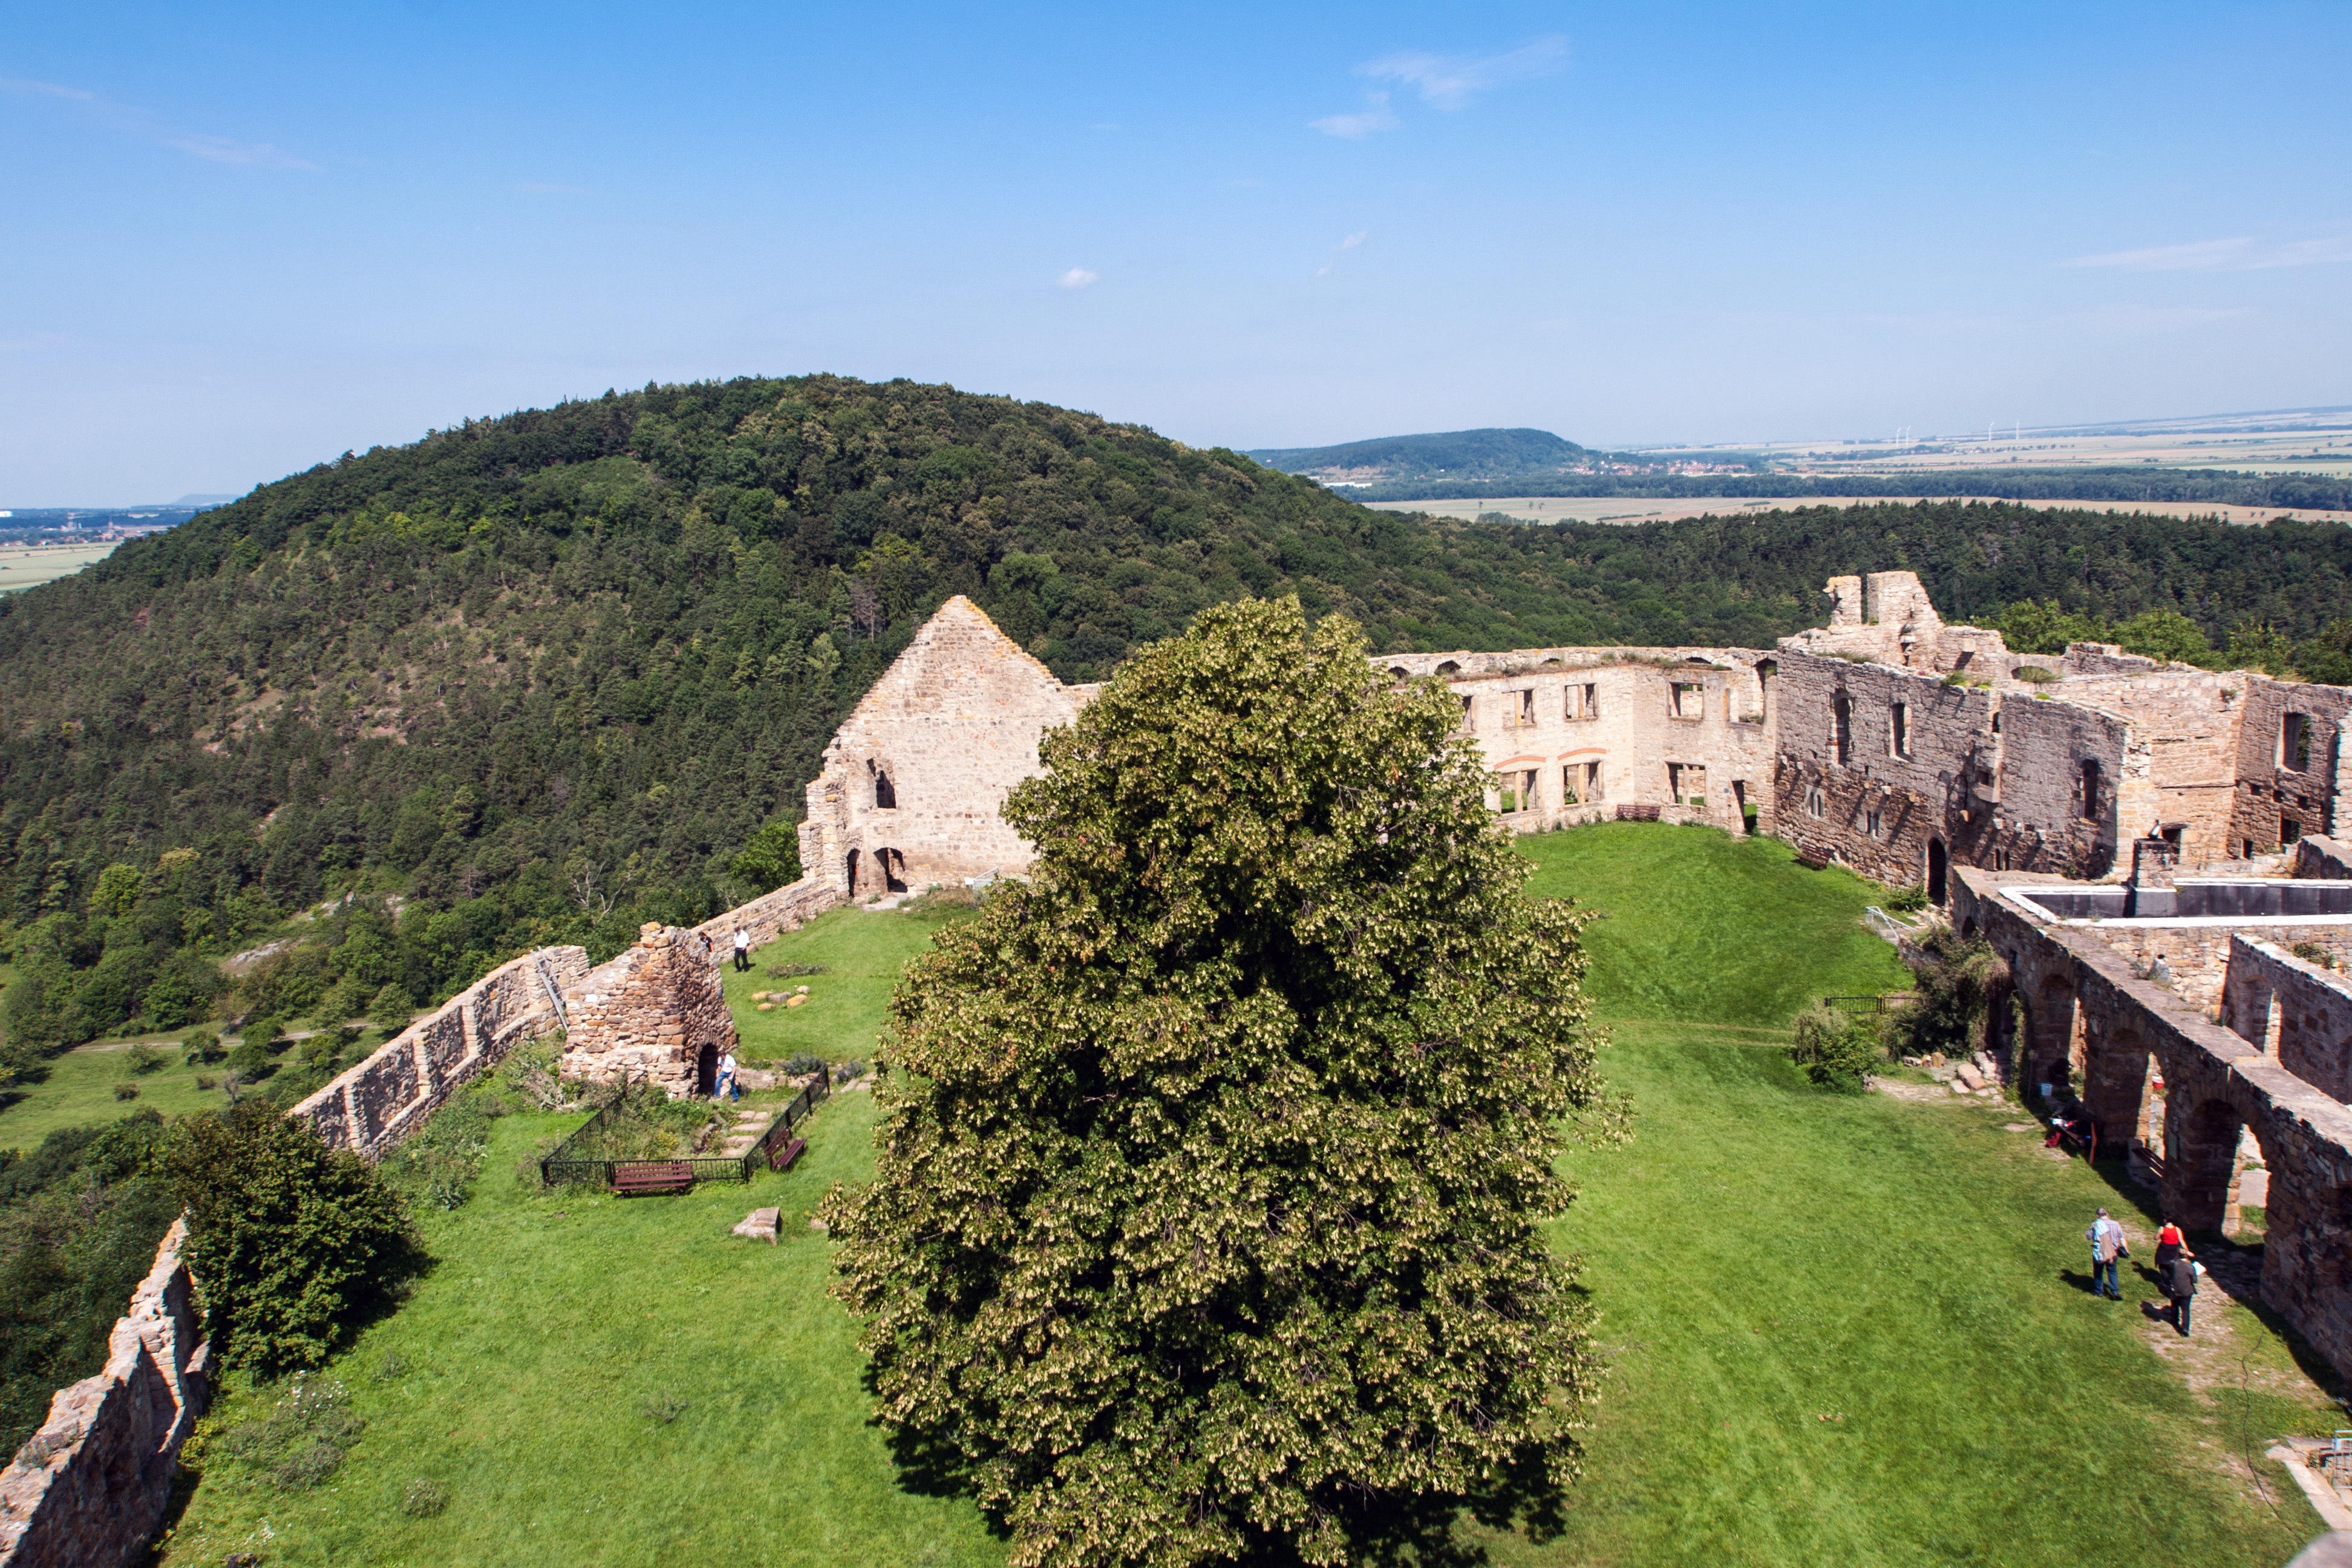
hill, town, chateau, village, castle, fortification, ruin, tourism, ruins, monastery, estate, middle ages, thuringia germany